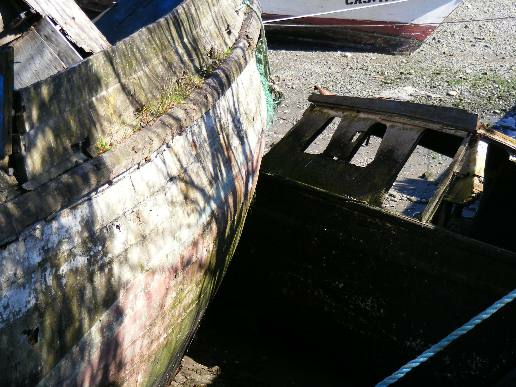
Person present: No